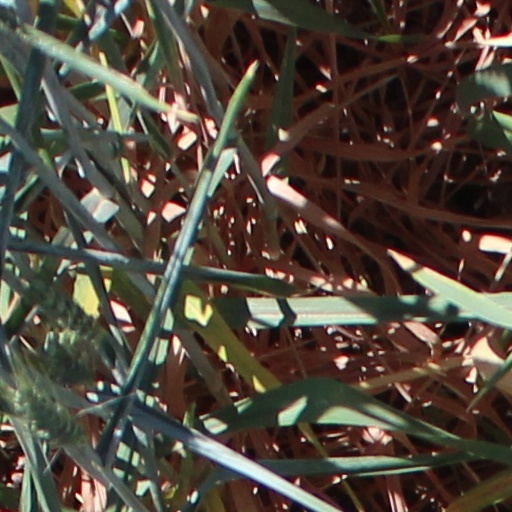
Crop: wheat